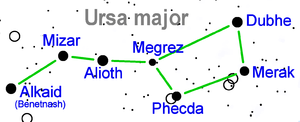
Alioth est une étoile de la constellation de la Grande Ourse. Malgré sa désignation de Bayer « ε », il s'agit de la plus brillante de sa constellation, et à ce titre elle est l'une des sept étoiles de la constellation qui forment l’astérisme du Grand Chariot.
Gamma Ursae Majoris est une étoile binaire de la constellation de la Grande Ourse. Elle porte également les noms traditionnels Phecda, Phekda ou Phad.
Delta Ursae Majoris est une étoile de la constellation de la Grande Ourse. Elle porte également le nom traditionnel Megrez.